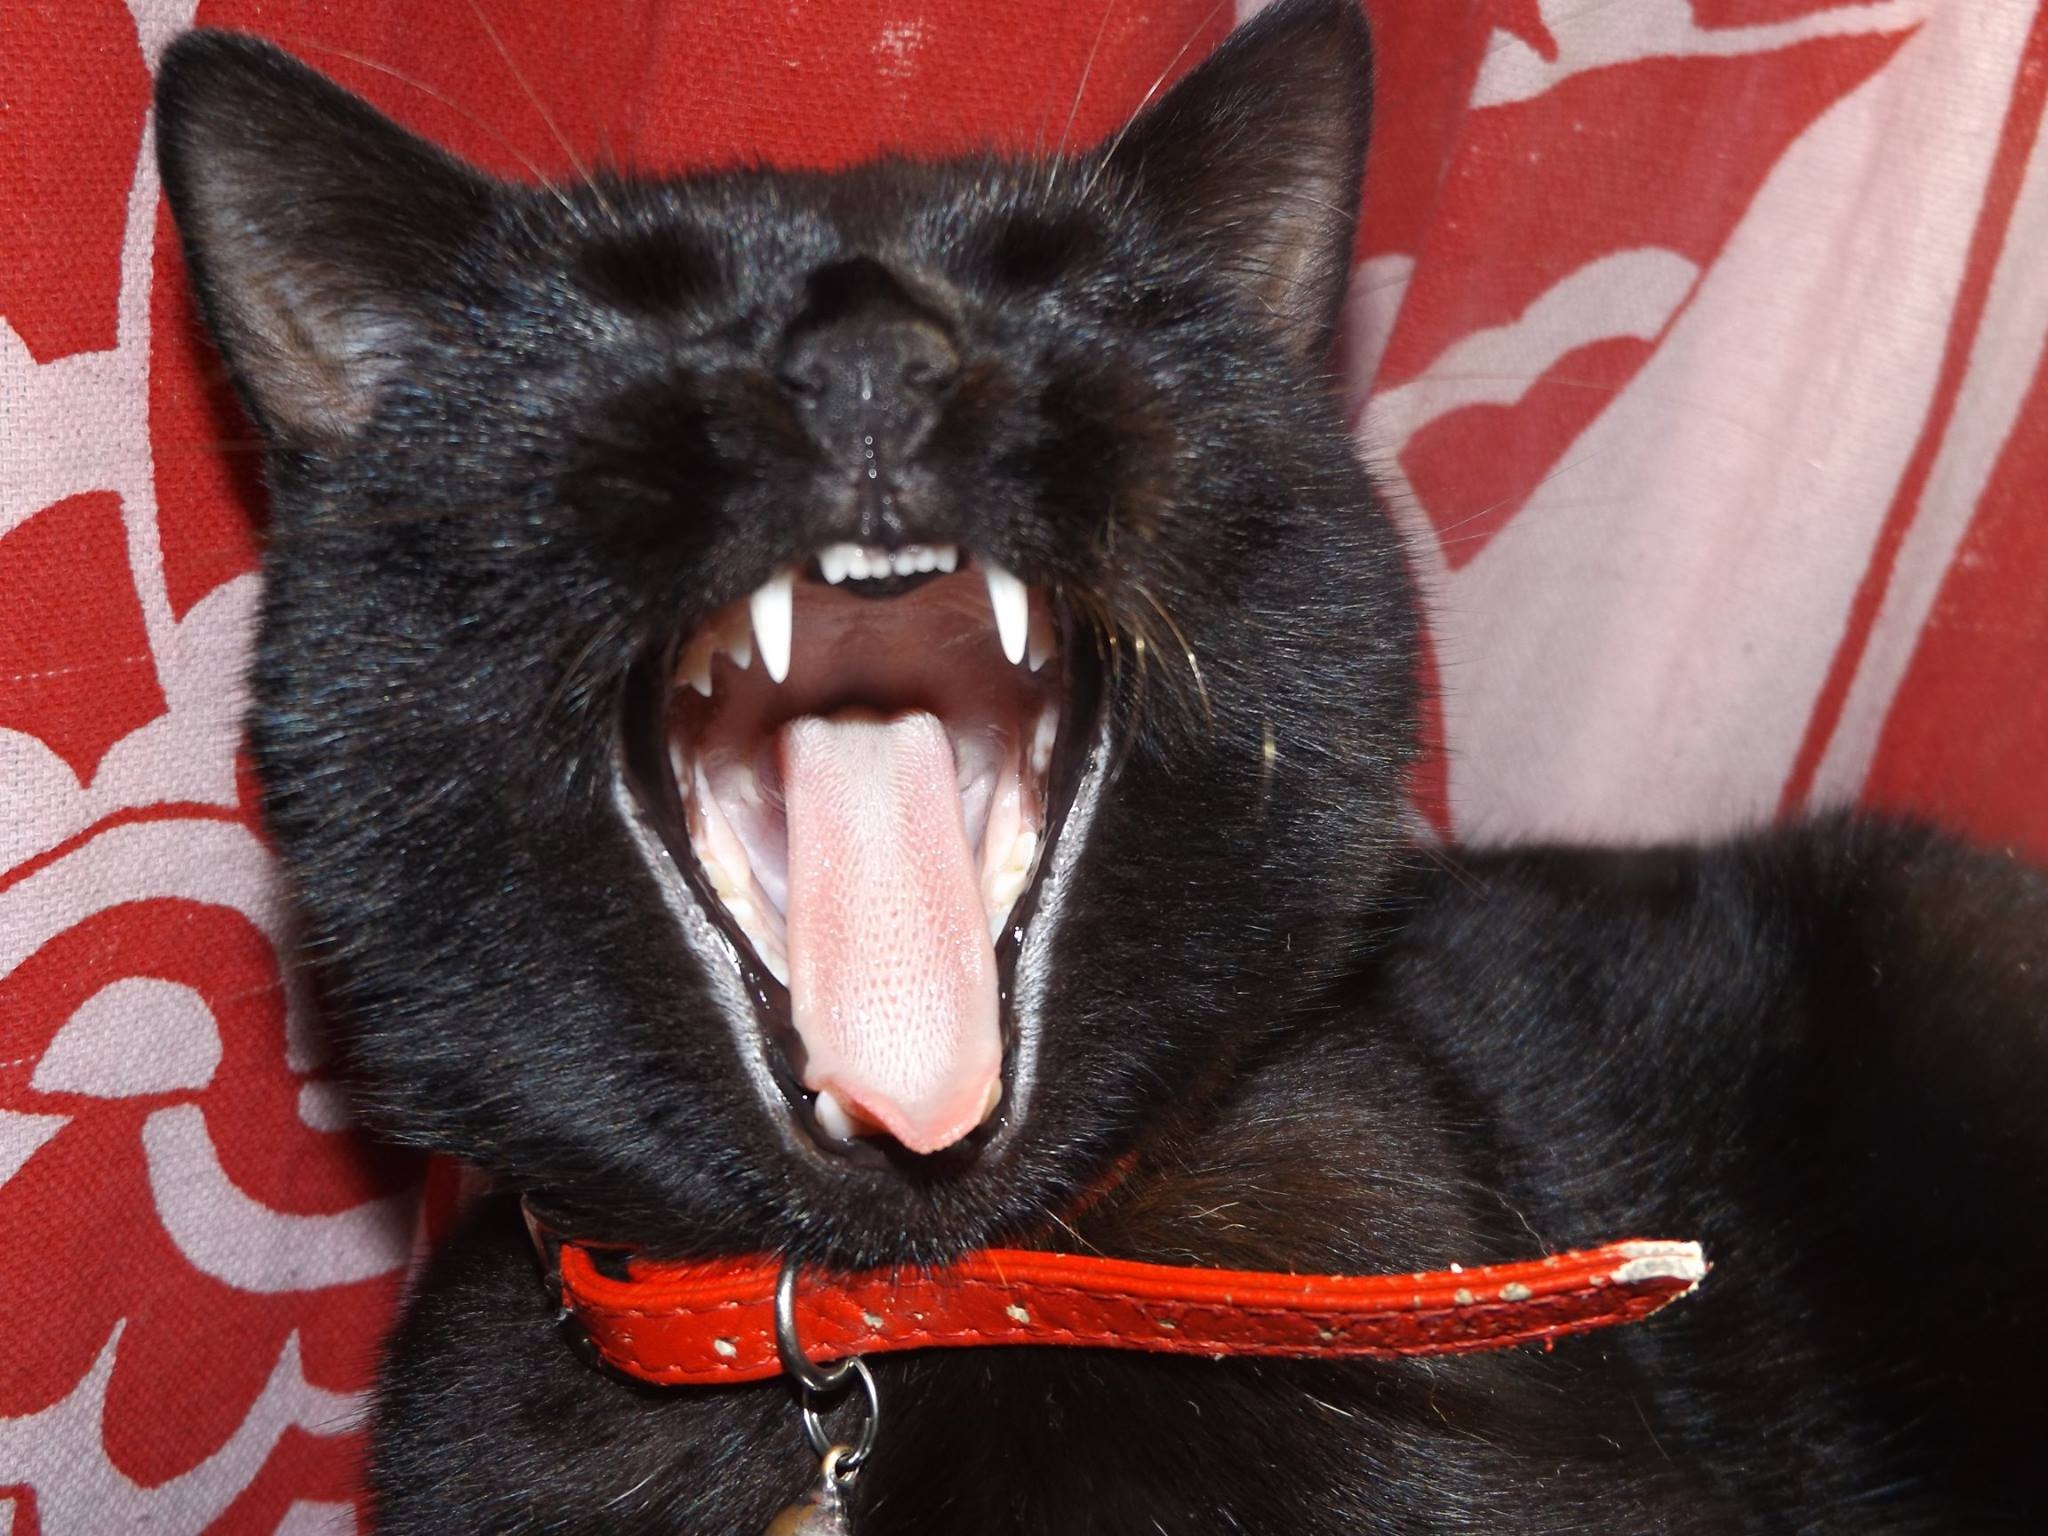
animal, cat, mammal, black cat, black, domestic animal, yawn, nose, whiskers, sleep, vertebrate, domestic, organ, tooth, cat head, bombay, language, small to medium sized cats, cat like mammal, dog breed group